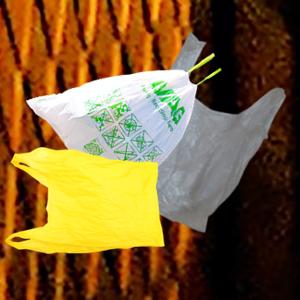
Label: plasticbags